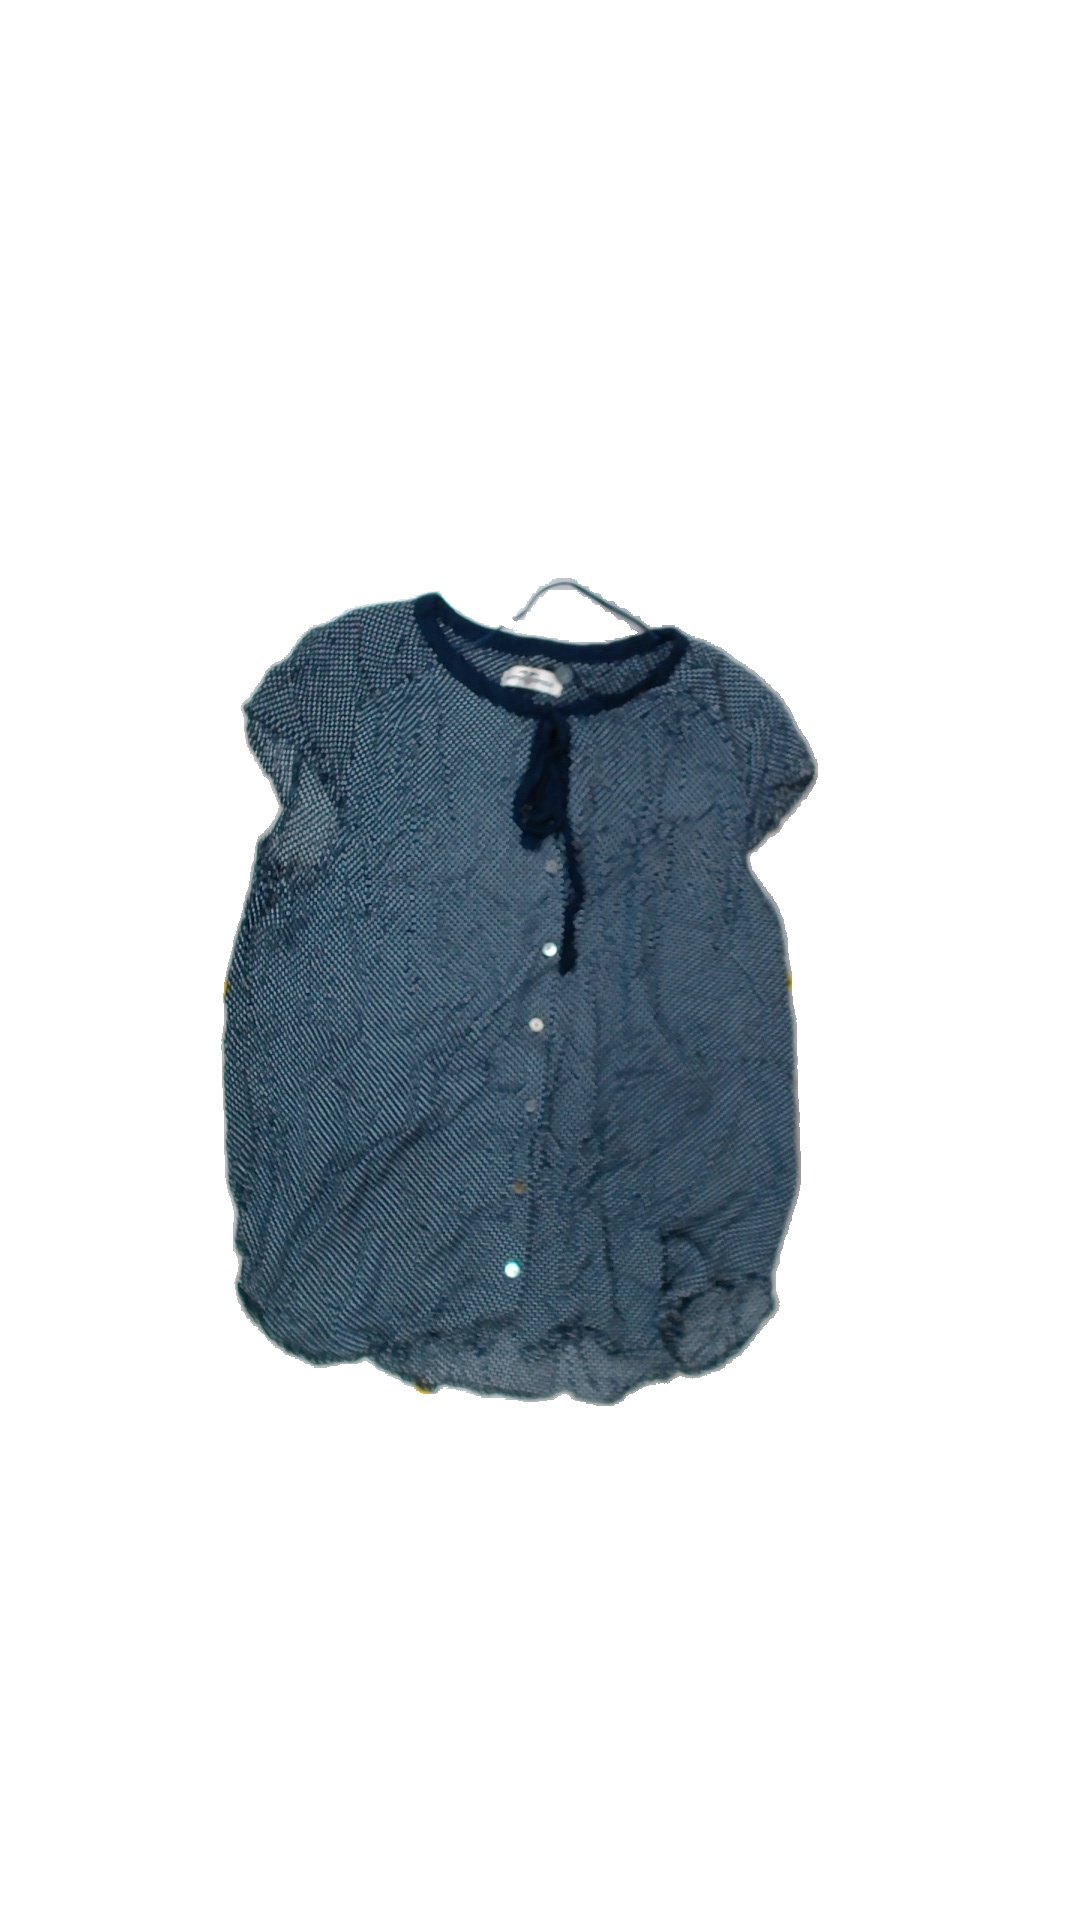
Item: Blouse (Ladies)
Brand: Hamton Republic (kappahl)
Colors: Blue, White
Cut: C-collar
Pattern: Dots
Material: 100% Viscose
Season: All
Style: No trend
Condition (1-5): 5
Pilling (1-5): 5
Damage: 0
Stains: No
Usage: Reuse
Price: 50-100